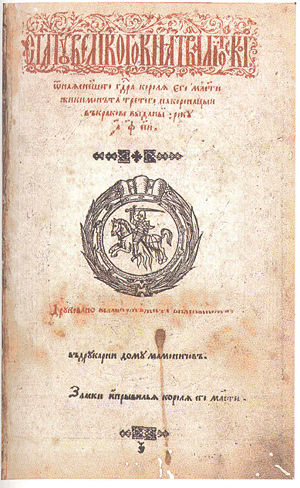
Storfyrstendømmet Litauen / Arven
Storfyrstendømmet Litauen forfatning skrevet på rusinsk
Storfyrstendømmet Litauen var en østeuropæisk stat fra 1200-tallet til 1795. Staten blev grundlagt af litauere, som var en baltisk stamme fra Aukštaitija, den sydøstlige del af det nuværende Litauen. Storfyrstendømmet Litauen blev senere udvidet til at omfatte store dele af det tidlige Kijevrige og slaviske lande, så dets territorium dækkede hele det nuværende Litauen, Hviderusland og Ukraine samt dele af Letland, Moldavien, Polen og Rusland. Storfyrstendømmet havde sin største udstrækning i 1400-tallet, hvor det var Europas største stat. Landet var multietnisk og rummede folk med stor variation i sprog, religion og kultur. I fyrstendømmet talte man normalt rusinsk og andre østslaviske sprog. Man talte også latin, polsk og tysk, dog mest til diplomatiske formål.